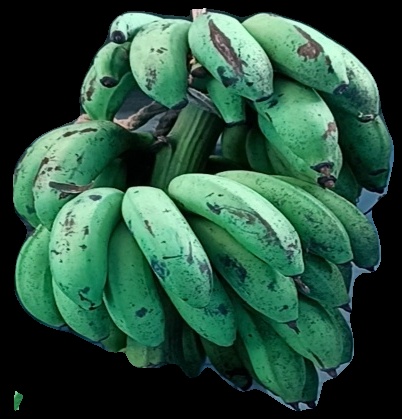
Variety: rasbale
Grade: grade2